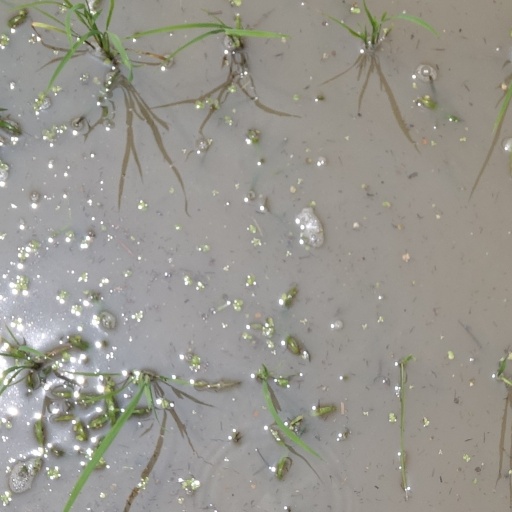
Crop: rice